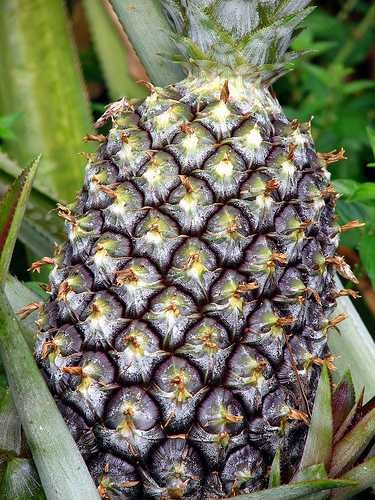
Label: Pineapple